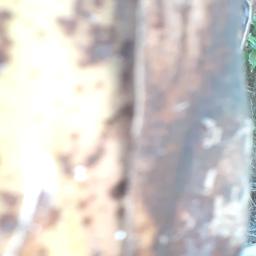
Label: PSEUDOSTEM WEEVIL